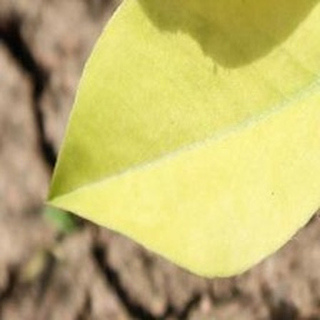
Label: groundnut_nutrition_deficiency